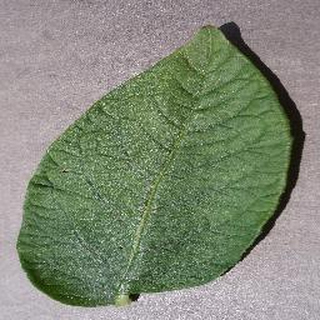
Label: healthy_potato